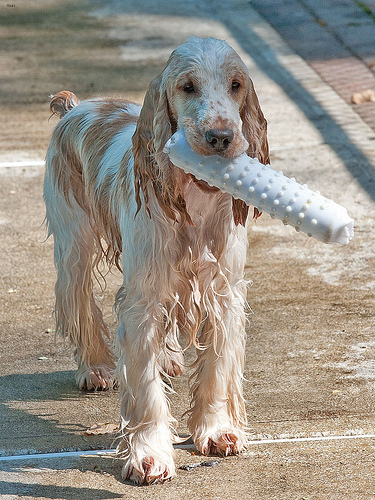
Animal: dog
Breed: english_cocker_spaniel